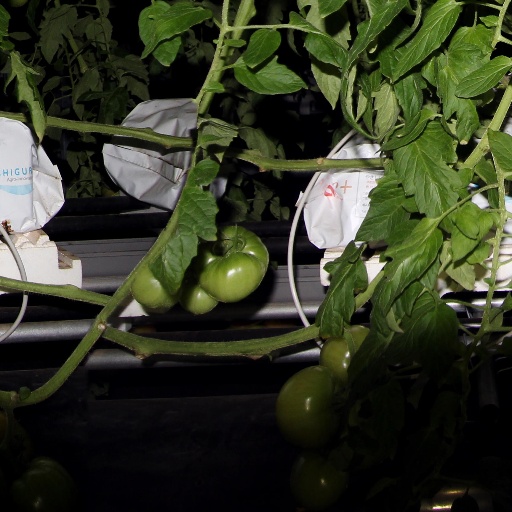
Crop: tomato